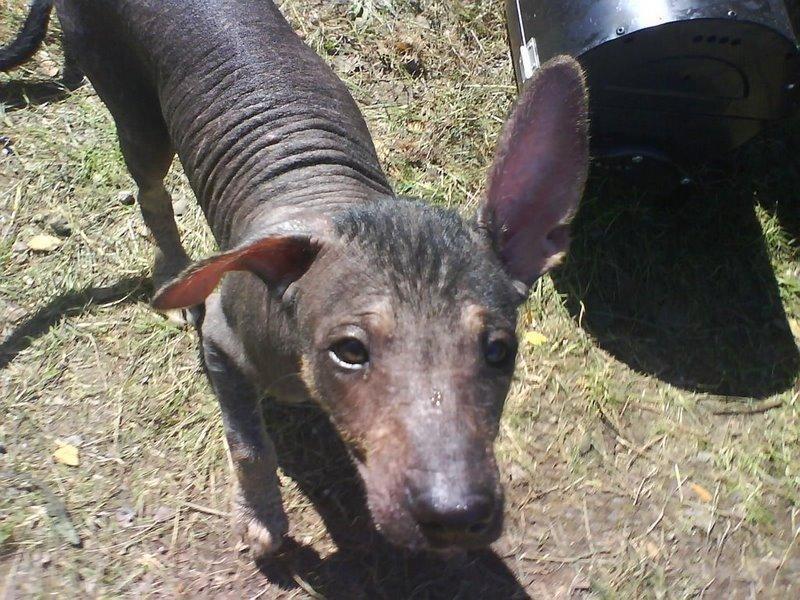
Mexican_hairless